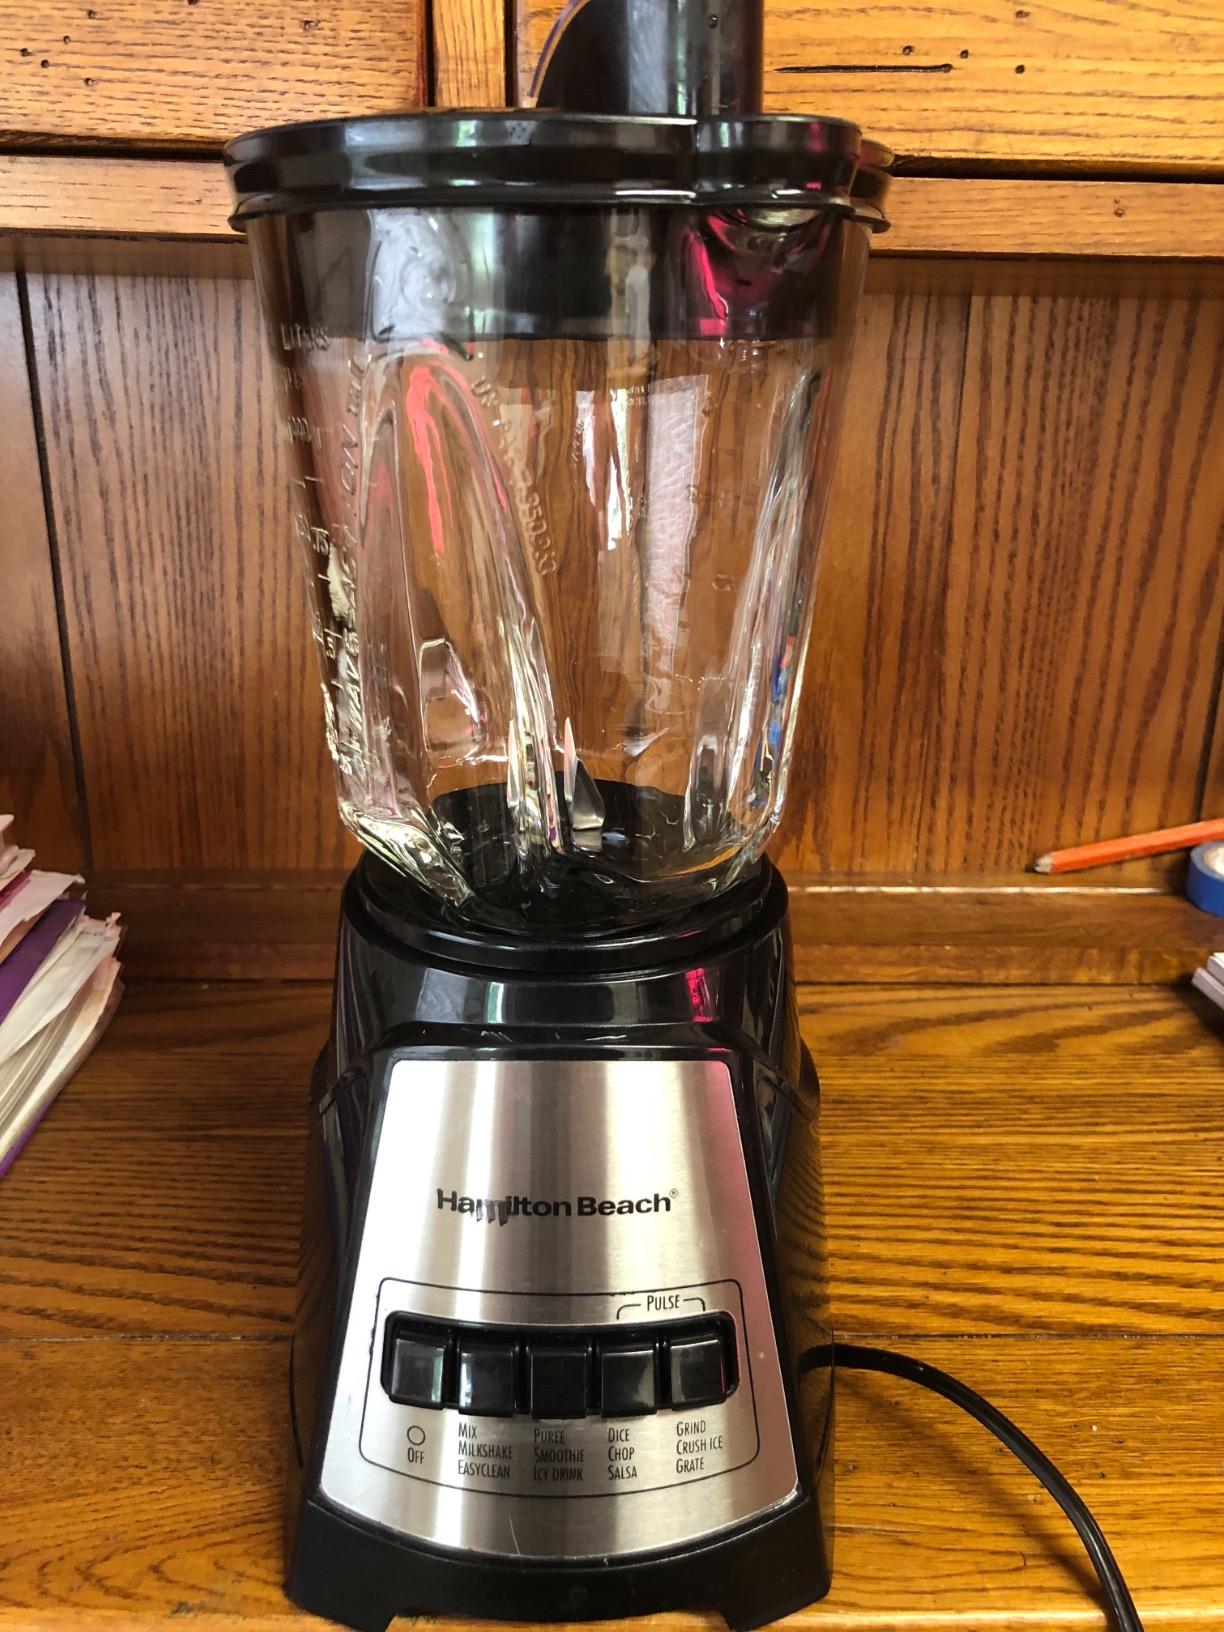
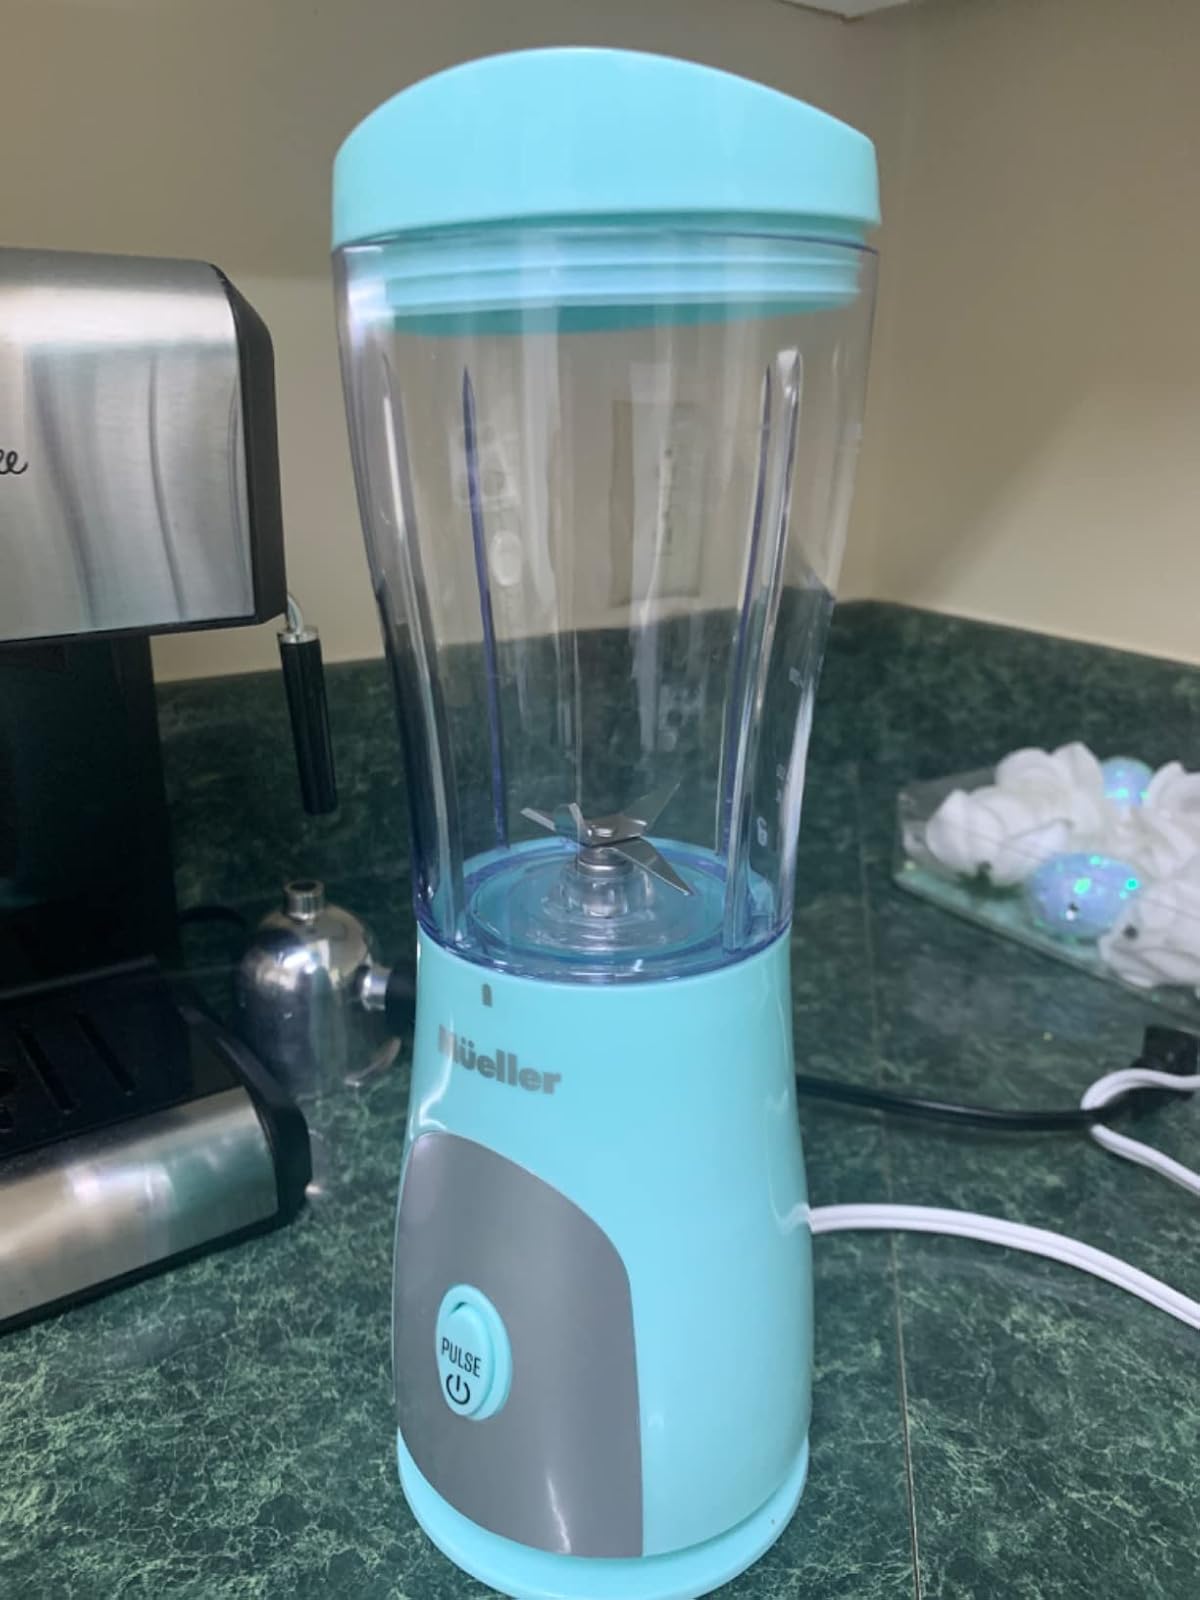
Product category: items_blender
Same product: no